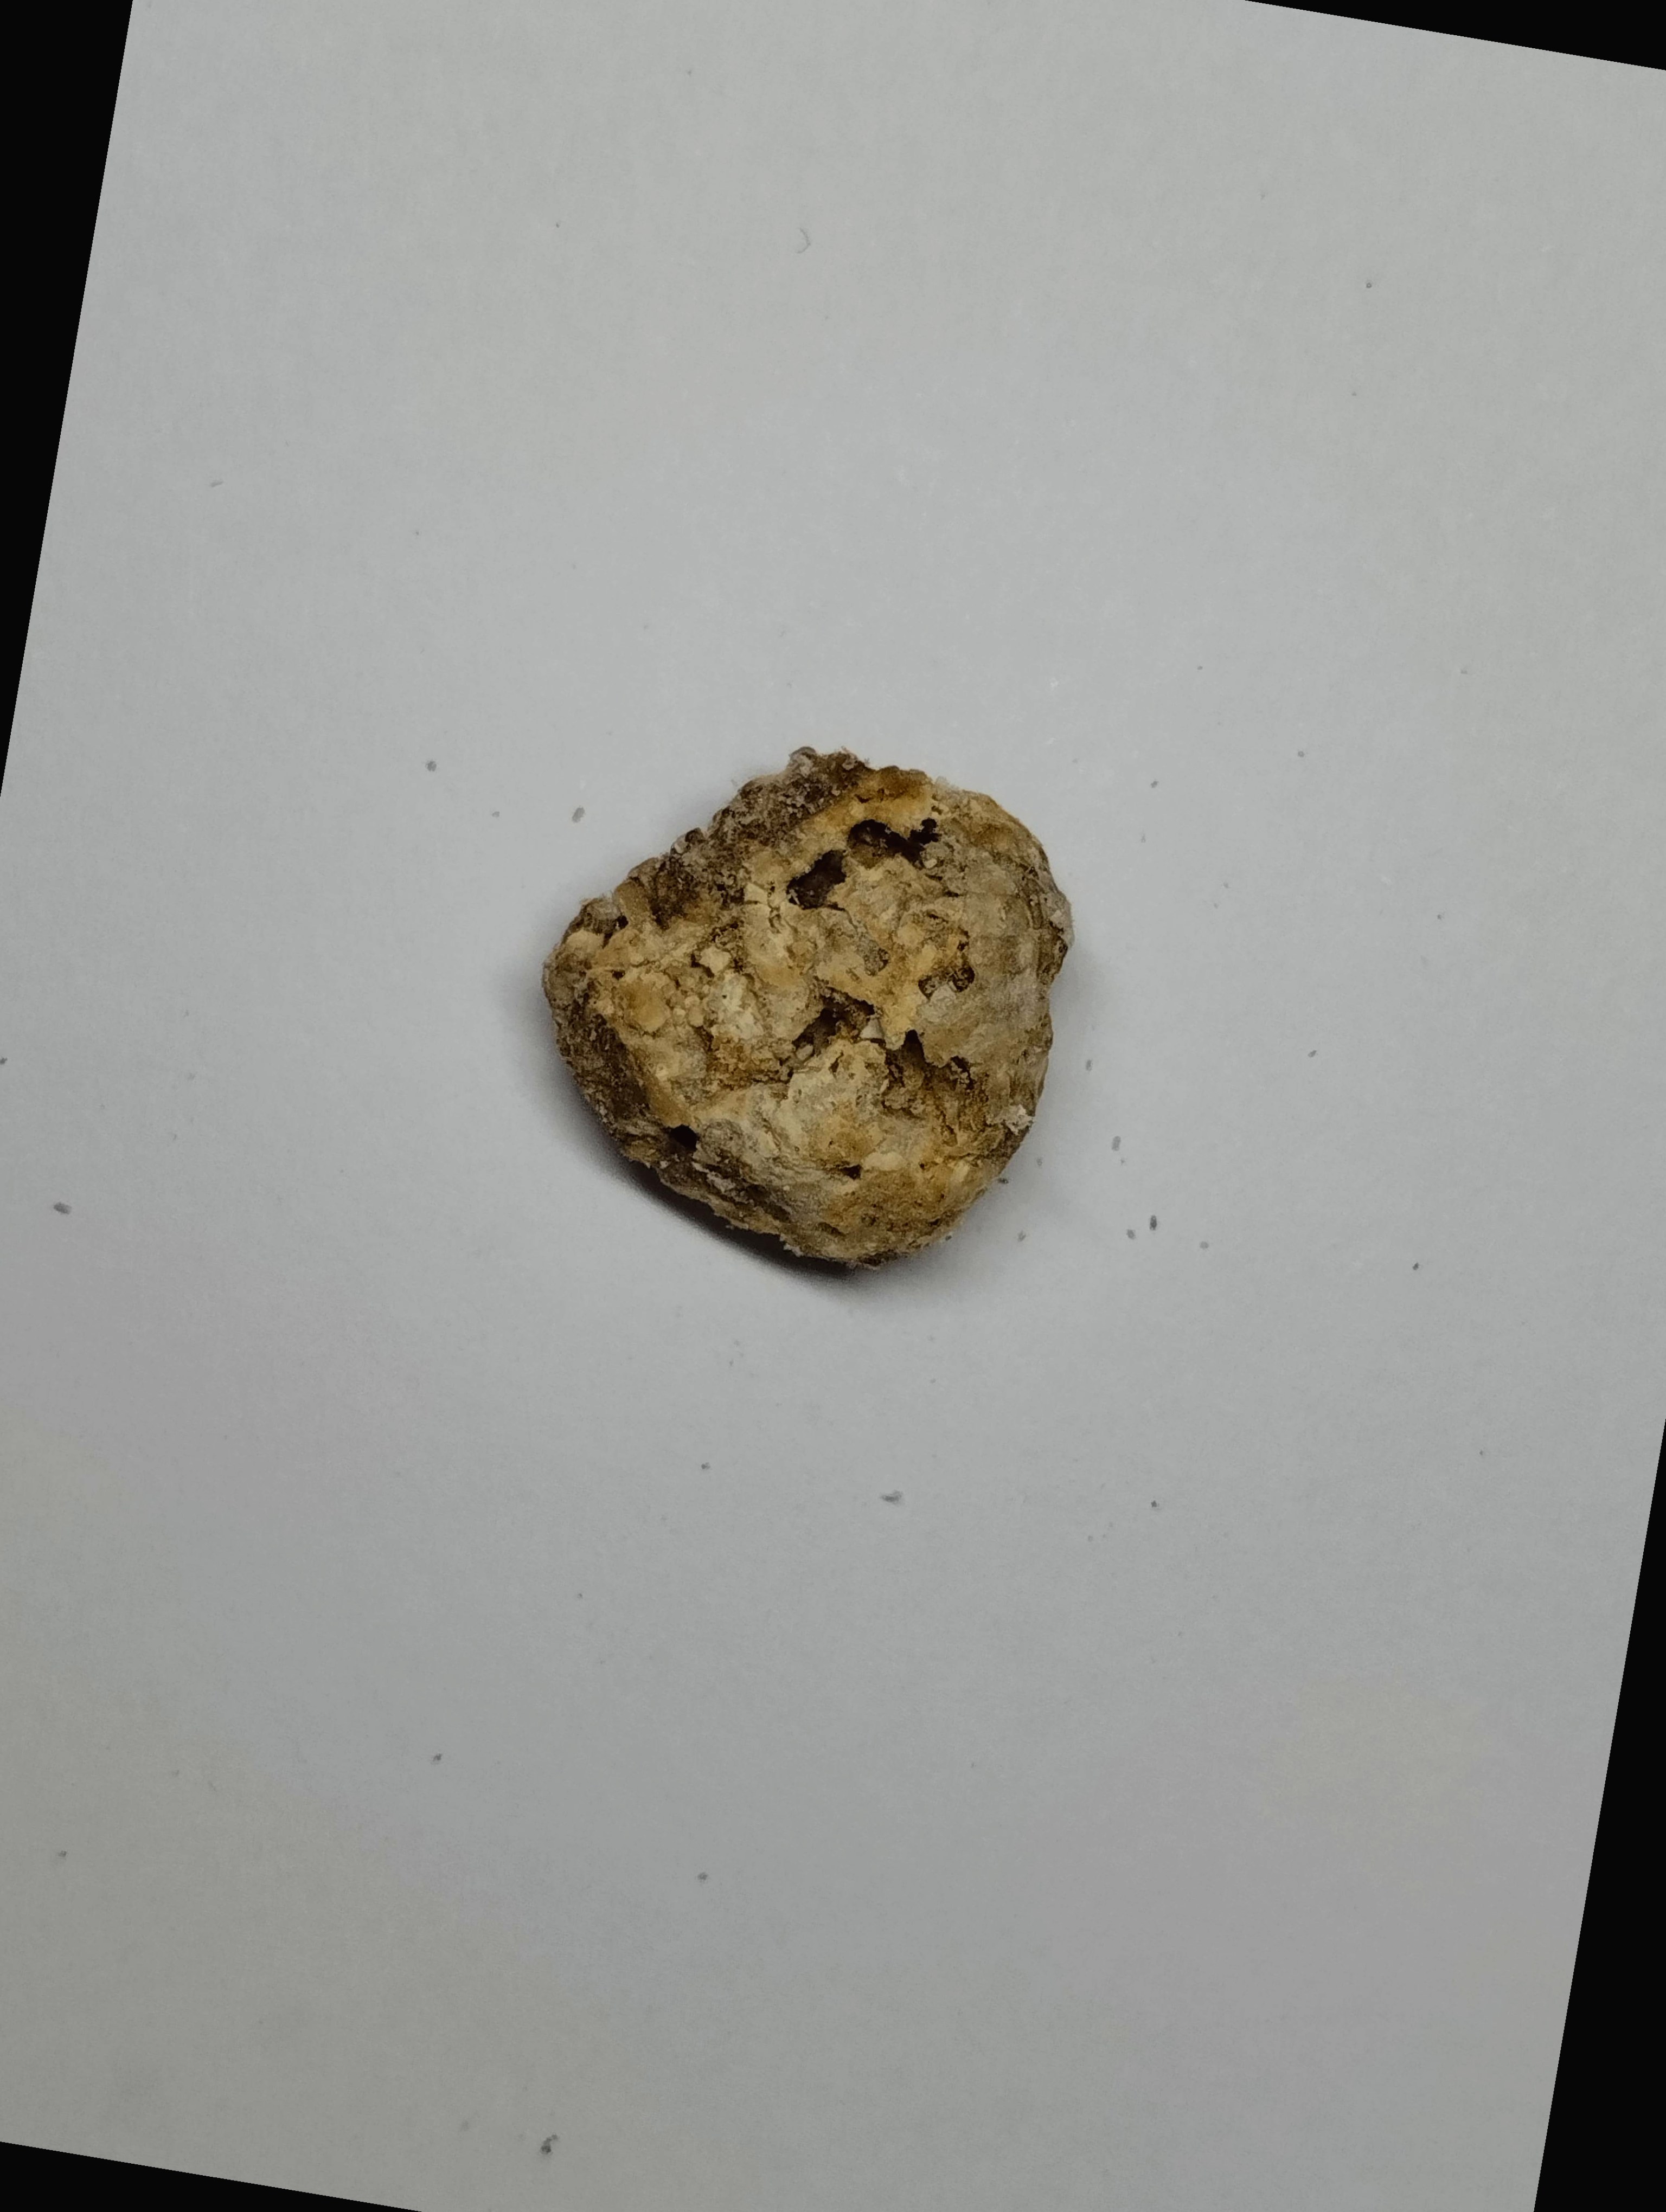
Label: rusak (damaged seed)